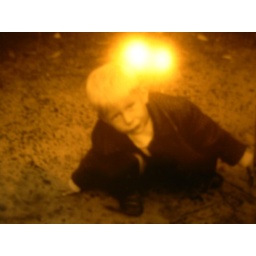
my older brother drawing a train in the sand